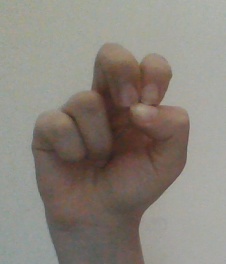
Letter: gaaf